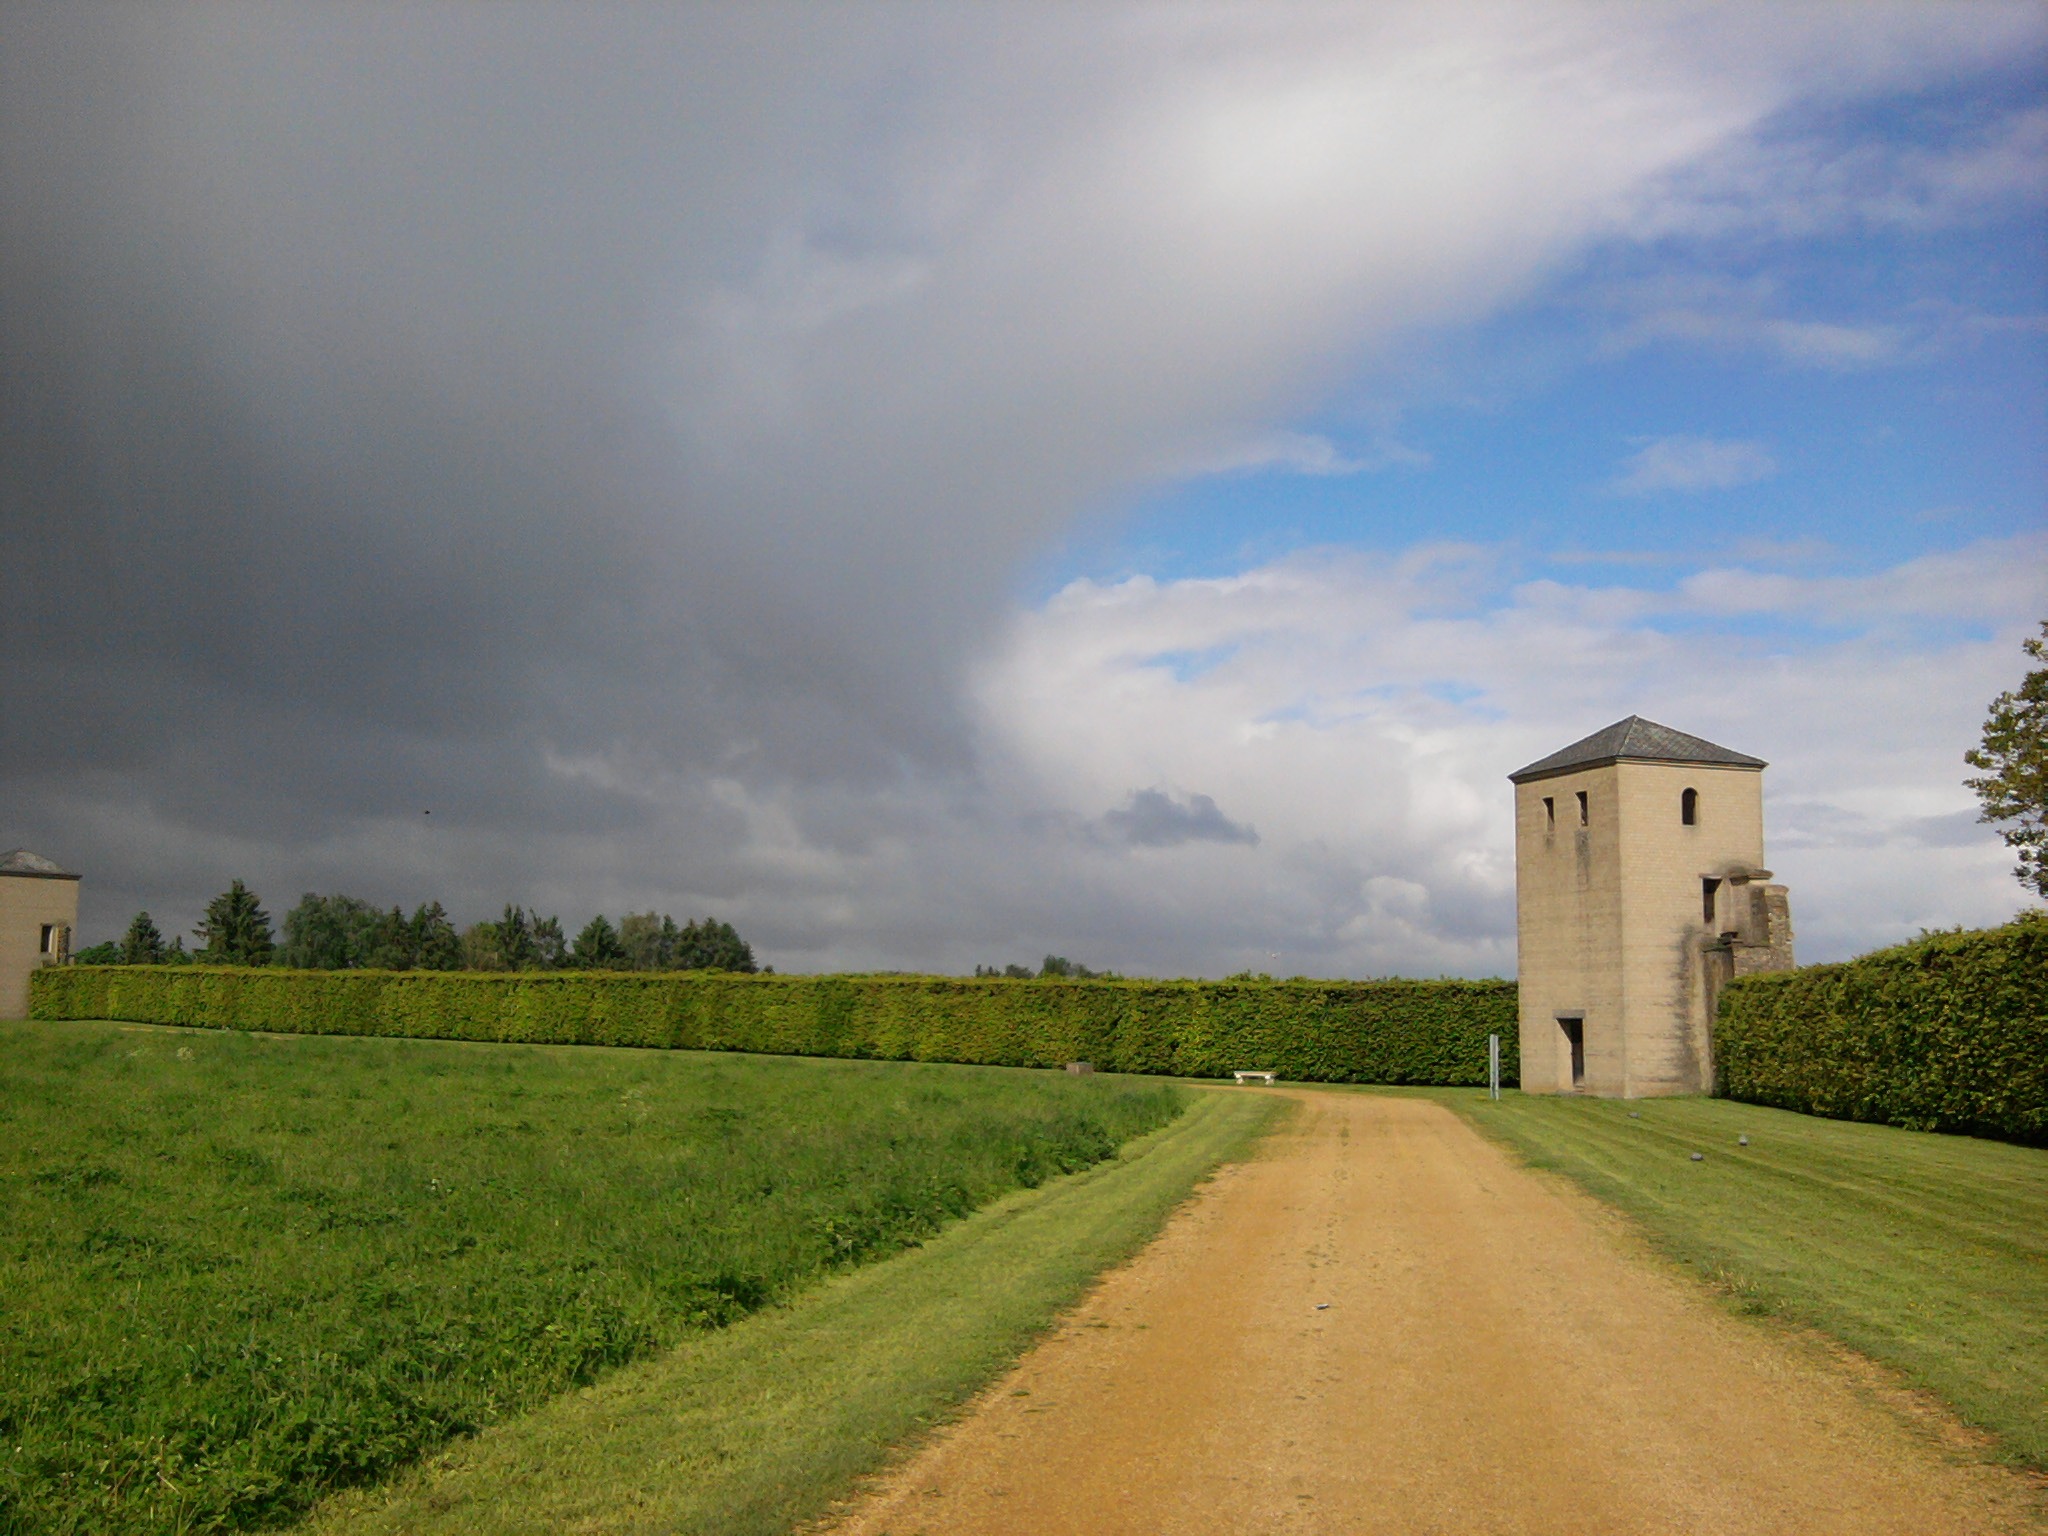
landscape, tree, nature, grass, horizon, cloud, architecture, sky, field, farm, meadow, prairie, house, sunlight, morning, cottage, pasture, storm, cumulus, blue, plain, energy, clouds, rome, grassland, farmhouse, roman, estate, phenomenon, rural area, meteorological phenomenon, land lot